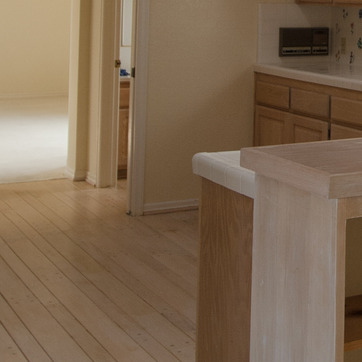
Material: painted